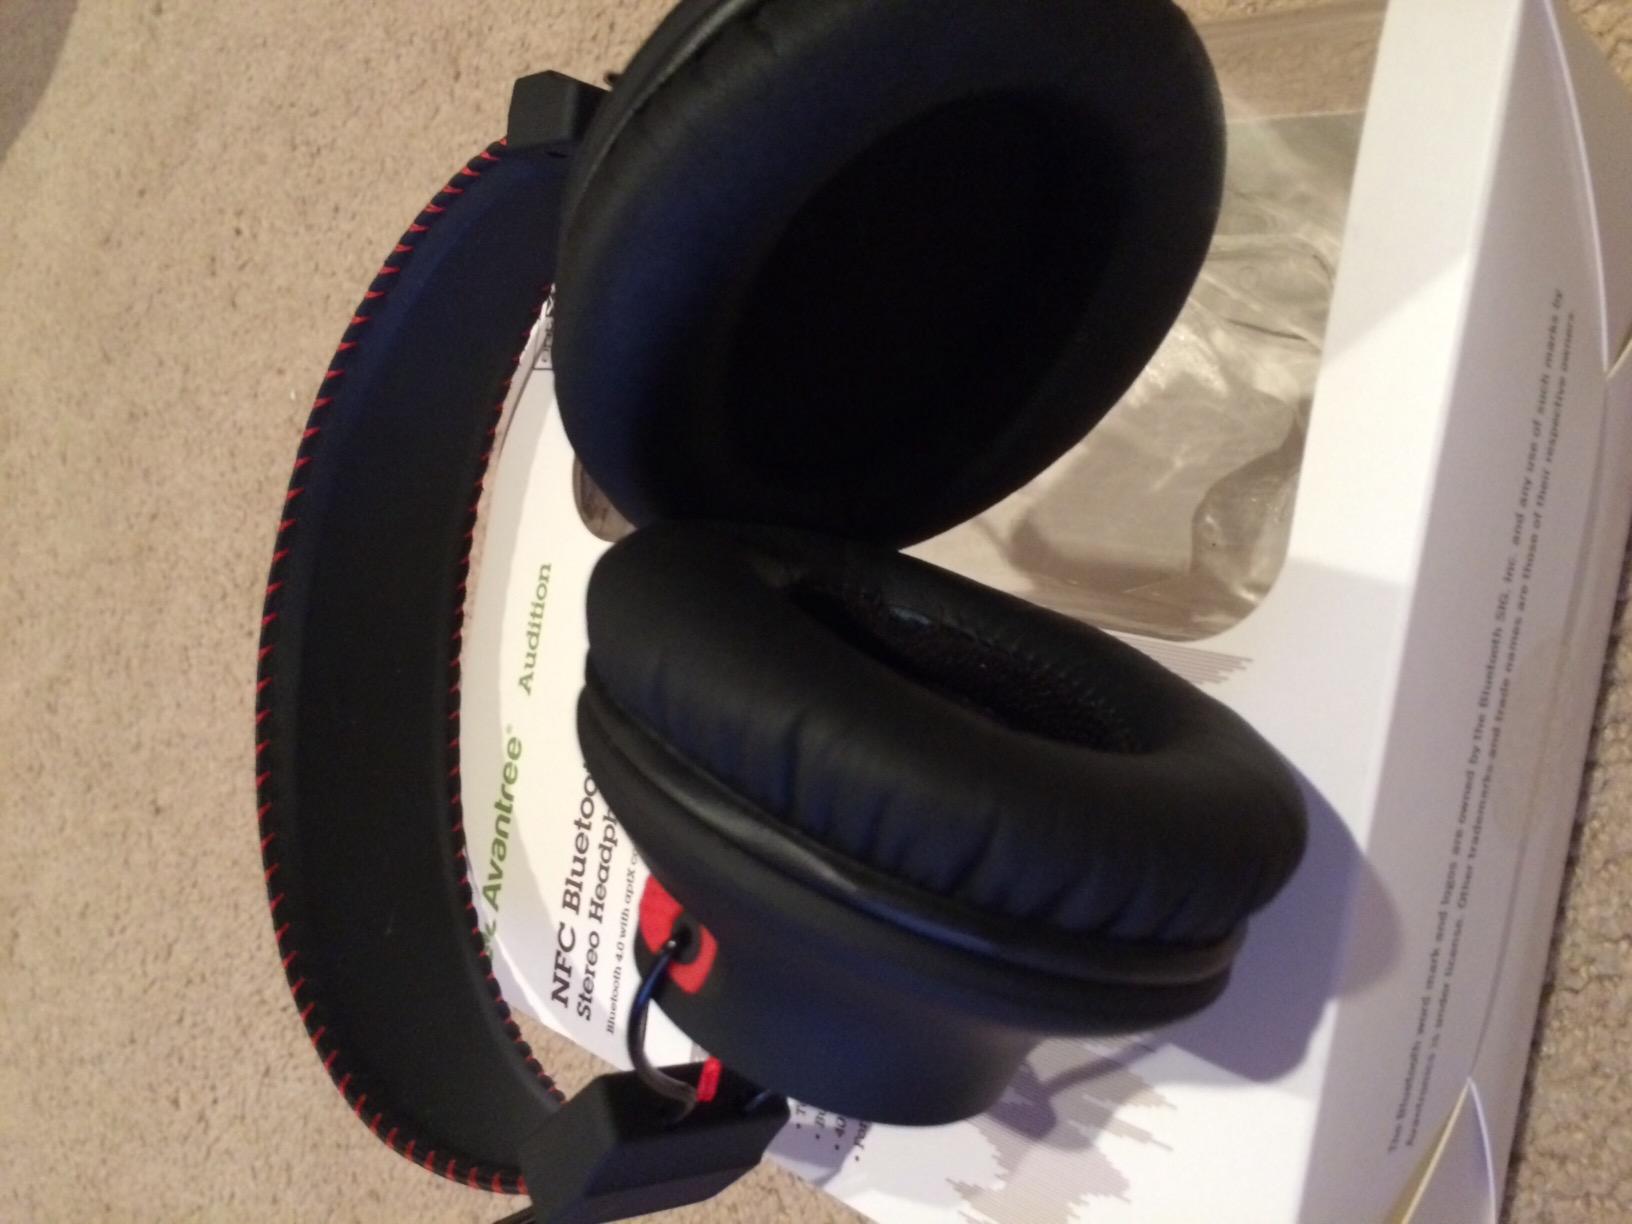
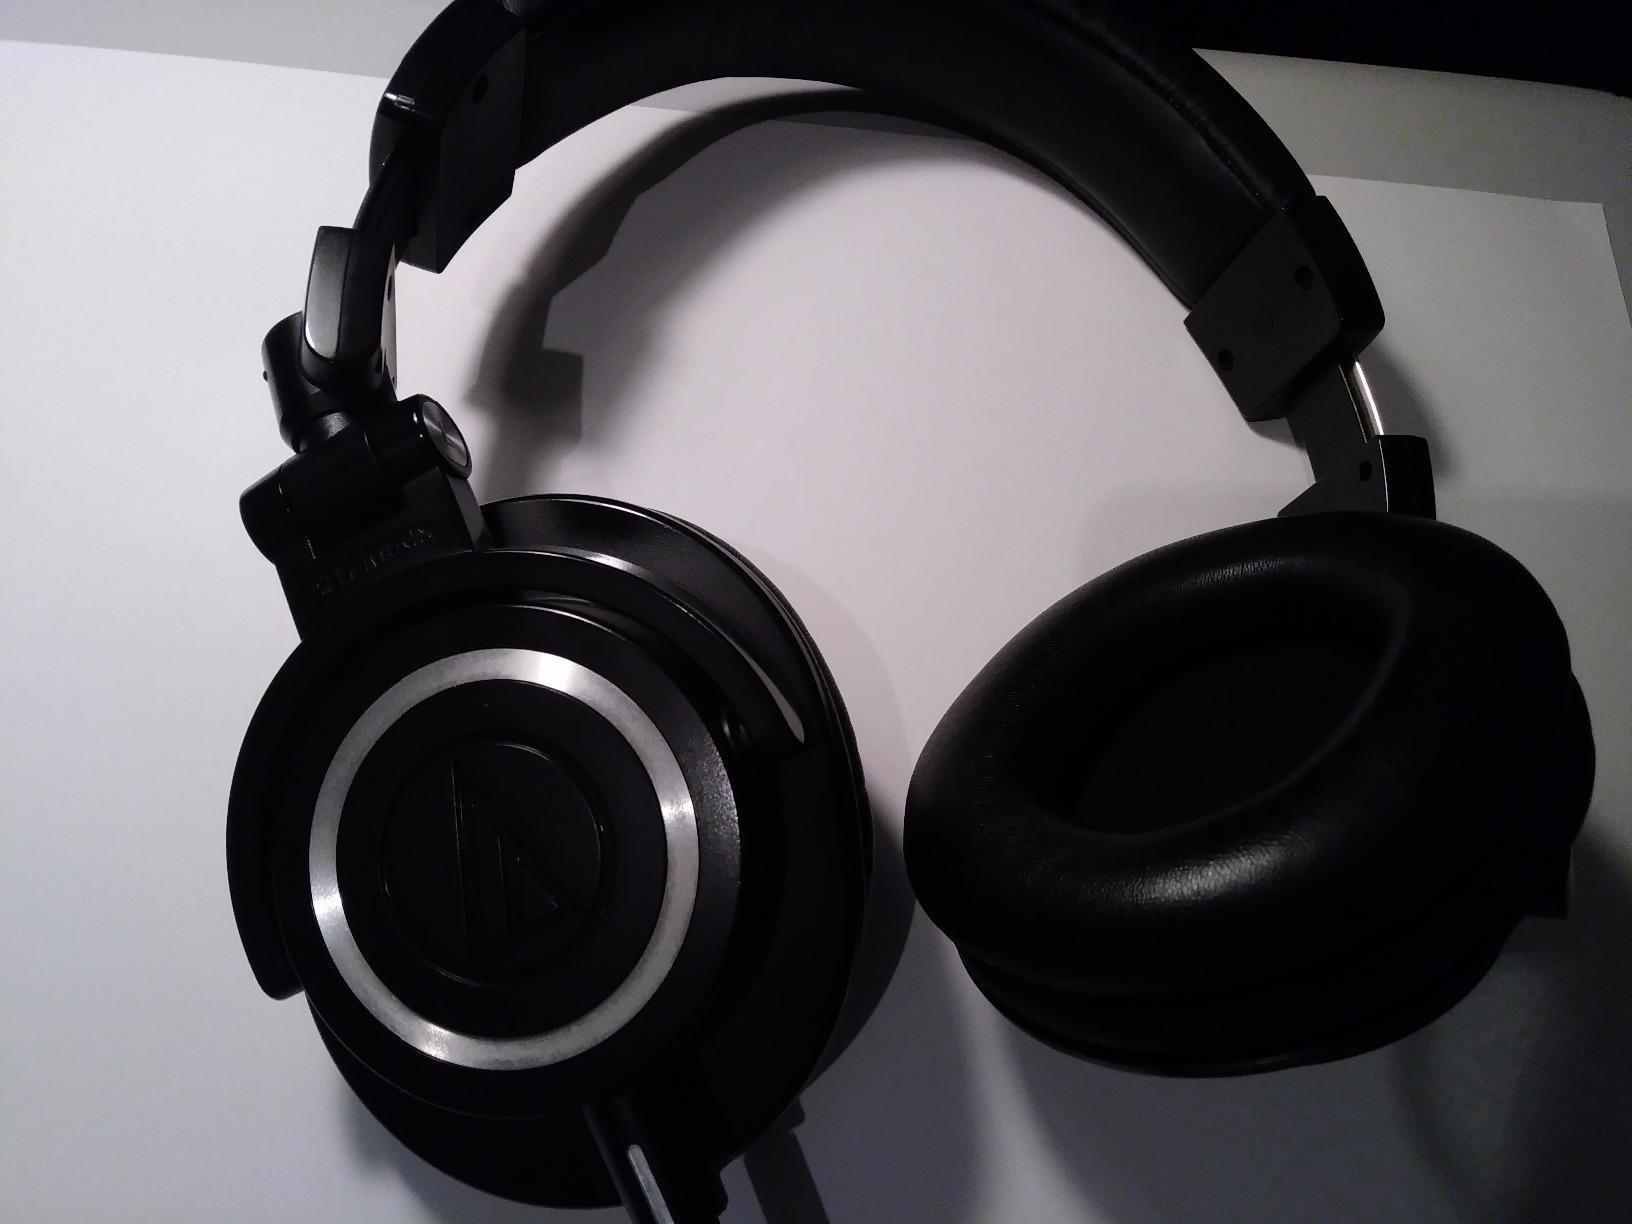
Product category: headphones
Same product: no